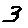
Label: 3